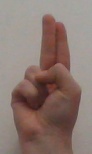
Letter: taa